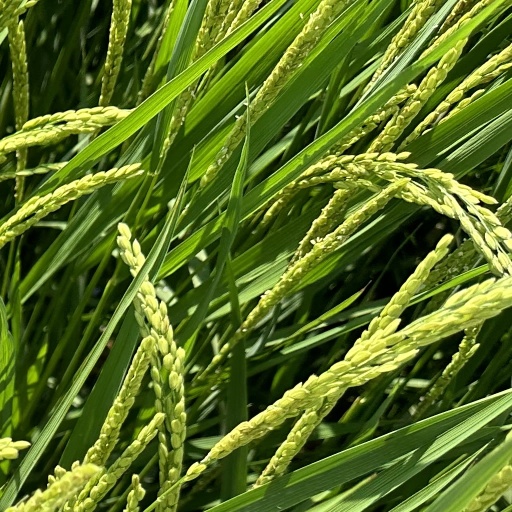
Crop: rice